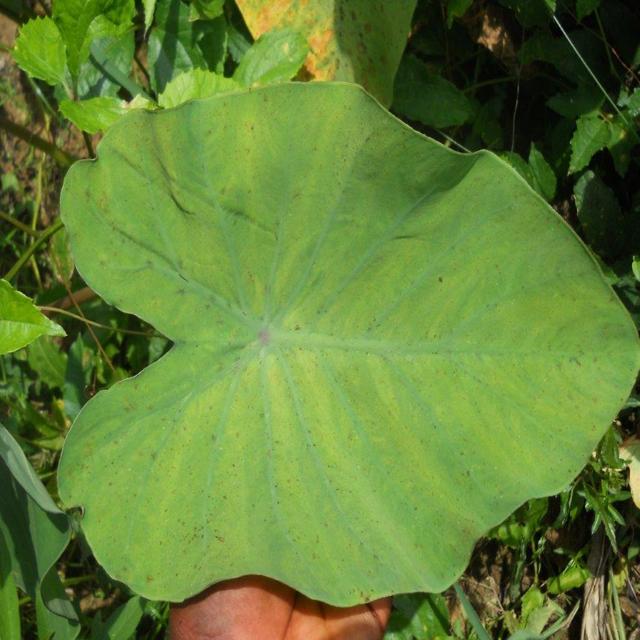
Label: Healthy